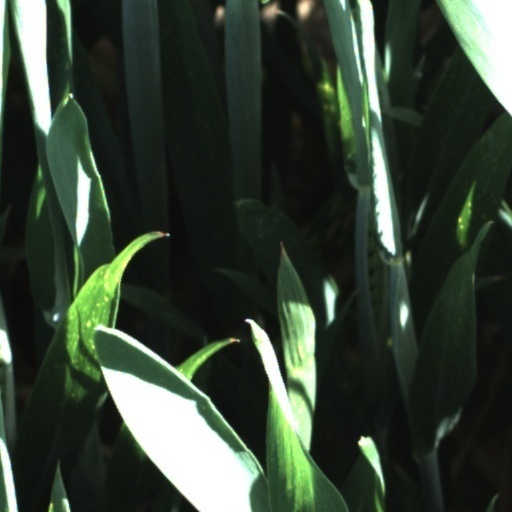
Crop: wheat